Question: Please indicate a possible affordance area of the hold_book that can be used for holding
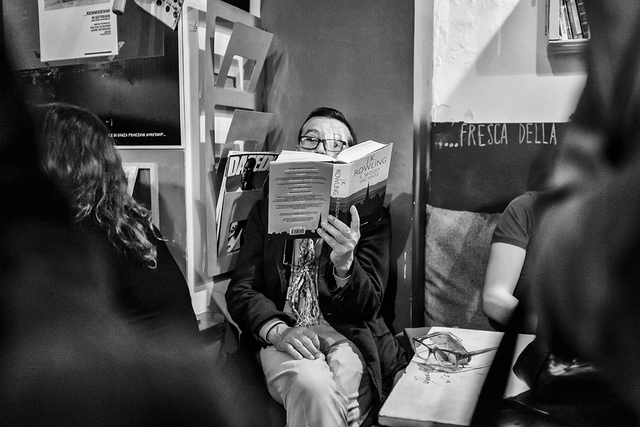
Answer: [250.255, 130.53, 397.455, 252.13]